Animals in sport

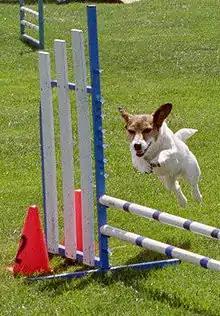
A Jack Russell Terrier competing in a dog agility event

Hunting began as a crucial component of hunter-gatherer societies, being an important source of food. The domestication of animals and the development of agriculture lessened the need for hunts, with food being more readily available. Hunting became a sport for those of the high social classes. In most parts of medieval Europe, the upper-class (aristocracy and higher clergy) obtained as privilege the sole rights to hunt in certain areas of a feudal territory.